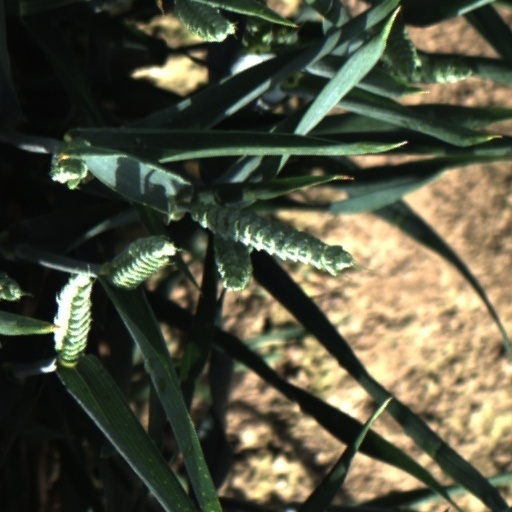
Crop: wheat